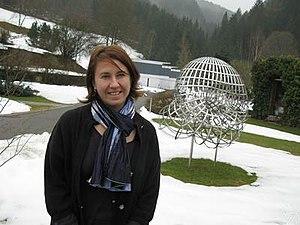
Valérie Berthé à Oberwolfach en 2009.
Valérie Berthé est une mathématicienne et informaticienne théoricienne française, directrice de recherche au Centre national de la recherche scientifique ; elle travaille à l'Institut de Recherche en Informatique Fondamentale, une unité mixte entre le CNRS et l'Université Paris-Diderot.